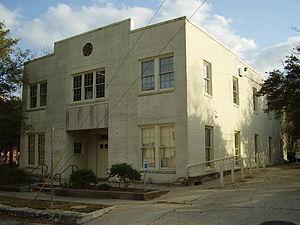
La Texas Historical Commission est une organisation qui s'occupe de la préservation des sites historiques dans l'État du Texas. Elle a la charge du Registre national des lieux historiques pour les sites texans. Elle enregistre également les Recorded Texas Historic Landmarks, les State Archeological Landmarks et les Historic Texas Cemeteries ; elle les identifie par des médaillons et élabore des plaques descriptives qui leur sont attribuées. La commission publie tous les deux mois une revue intitulée The Medallion.